Clothes for a Summer Hotel

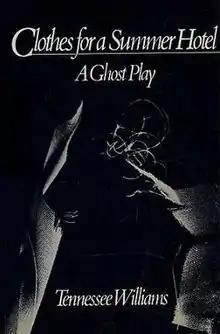
First edition (publ. New Directions, 1983)

Clothes for a Summer Hotel is a two-act play written in 1979–80 by Tennessee Williams concerning the relationship between novelist F. Scott Fitzgerald and his wife Zelda. A critical and commercial failure, it was Williams' last play to debut on Broadway during his lifetime. The play takes place over a one-day visit Scott pays the institutionalized Zelda at Highland Mental Hospital in Asheville, North Carolina, with a series of flashbacks to their marriage in the twenties. Williams began work in 1976 on what he envisioned as a "long play" about the Fitzgeralds (he eventually cut it down), and had Geraldine Page in mind to play Zelda from the start.